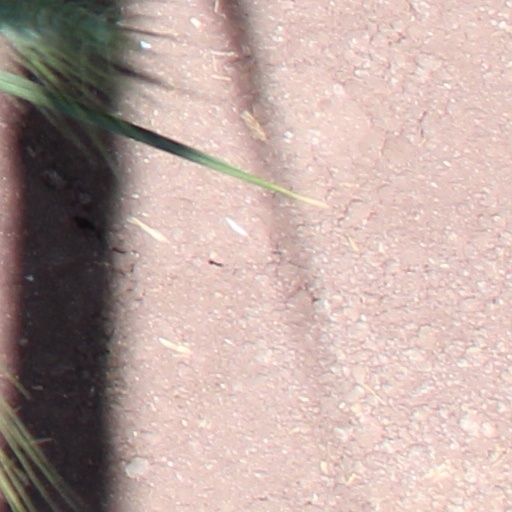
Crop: wheat